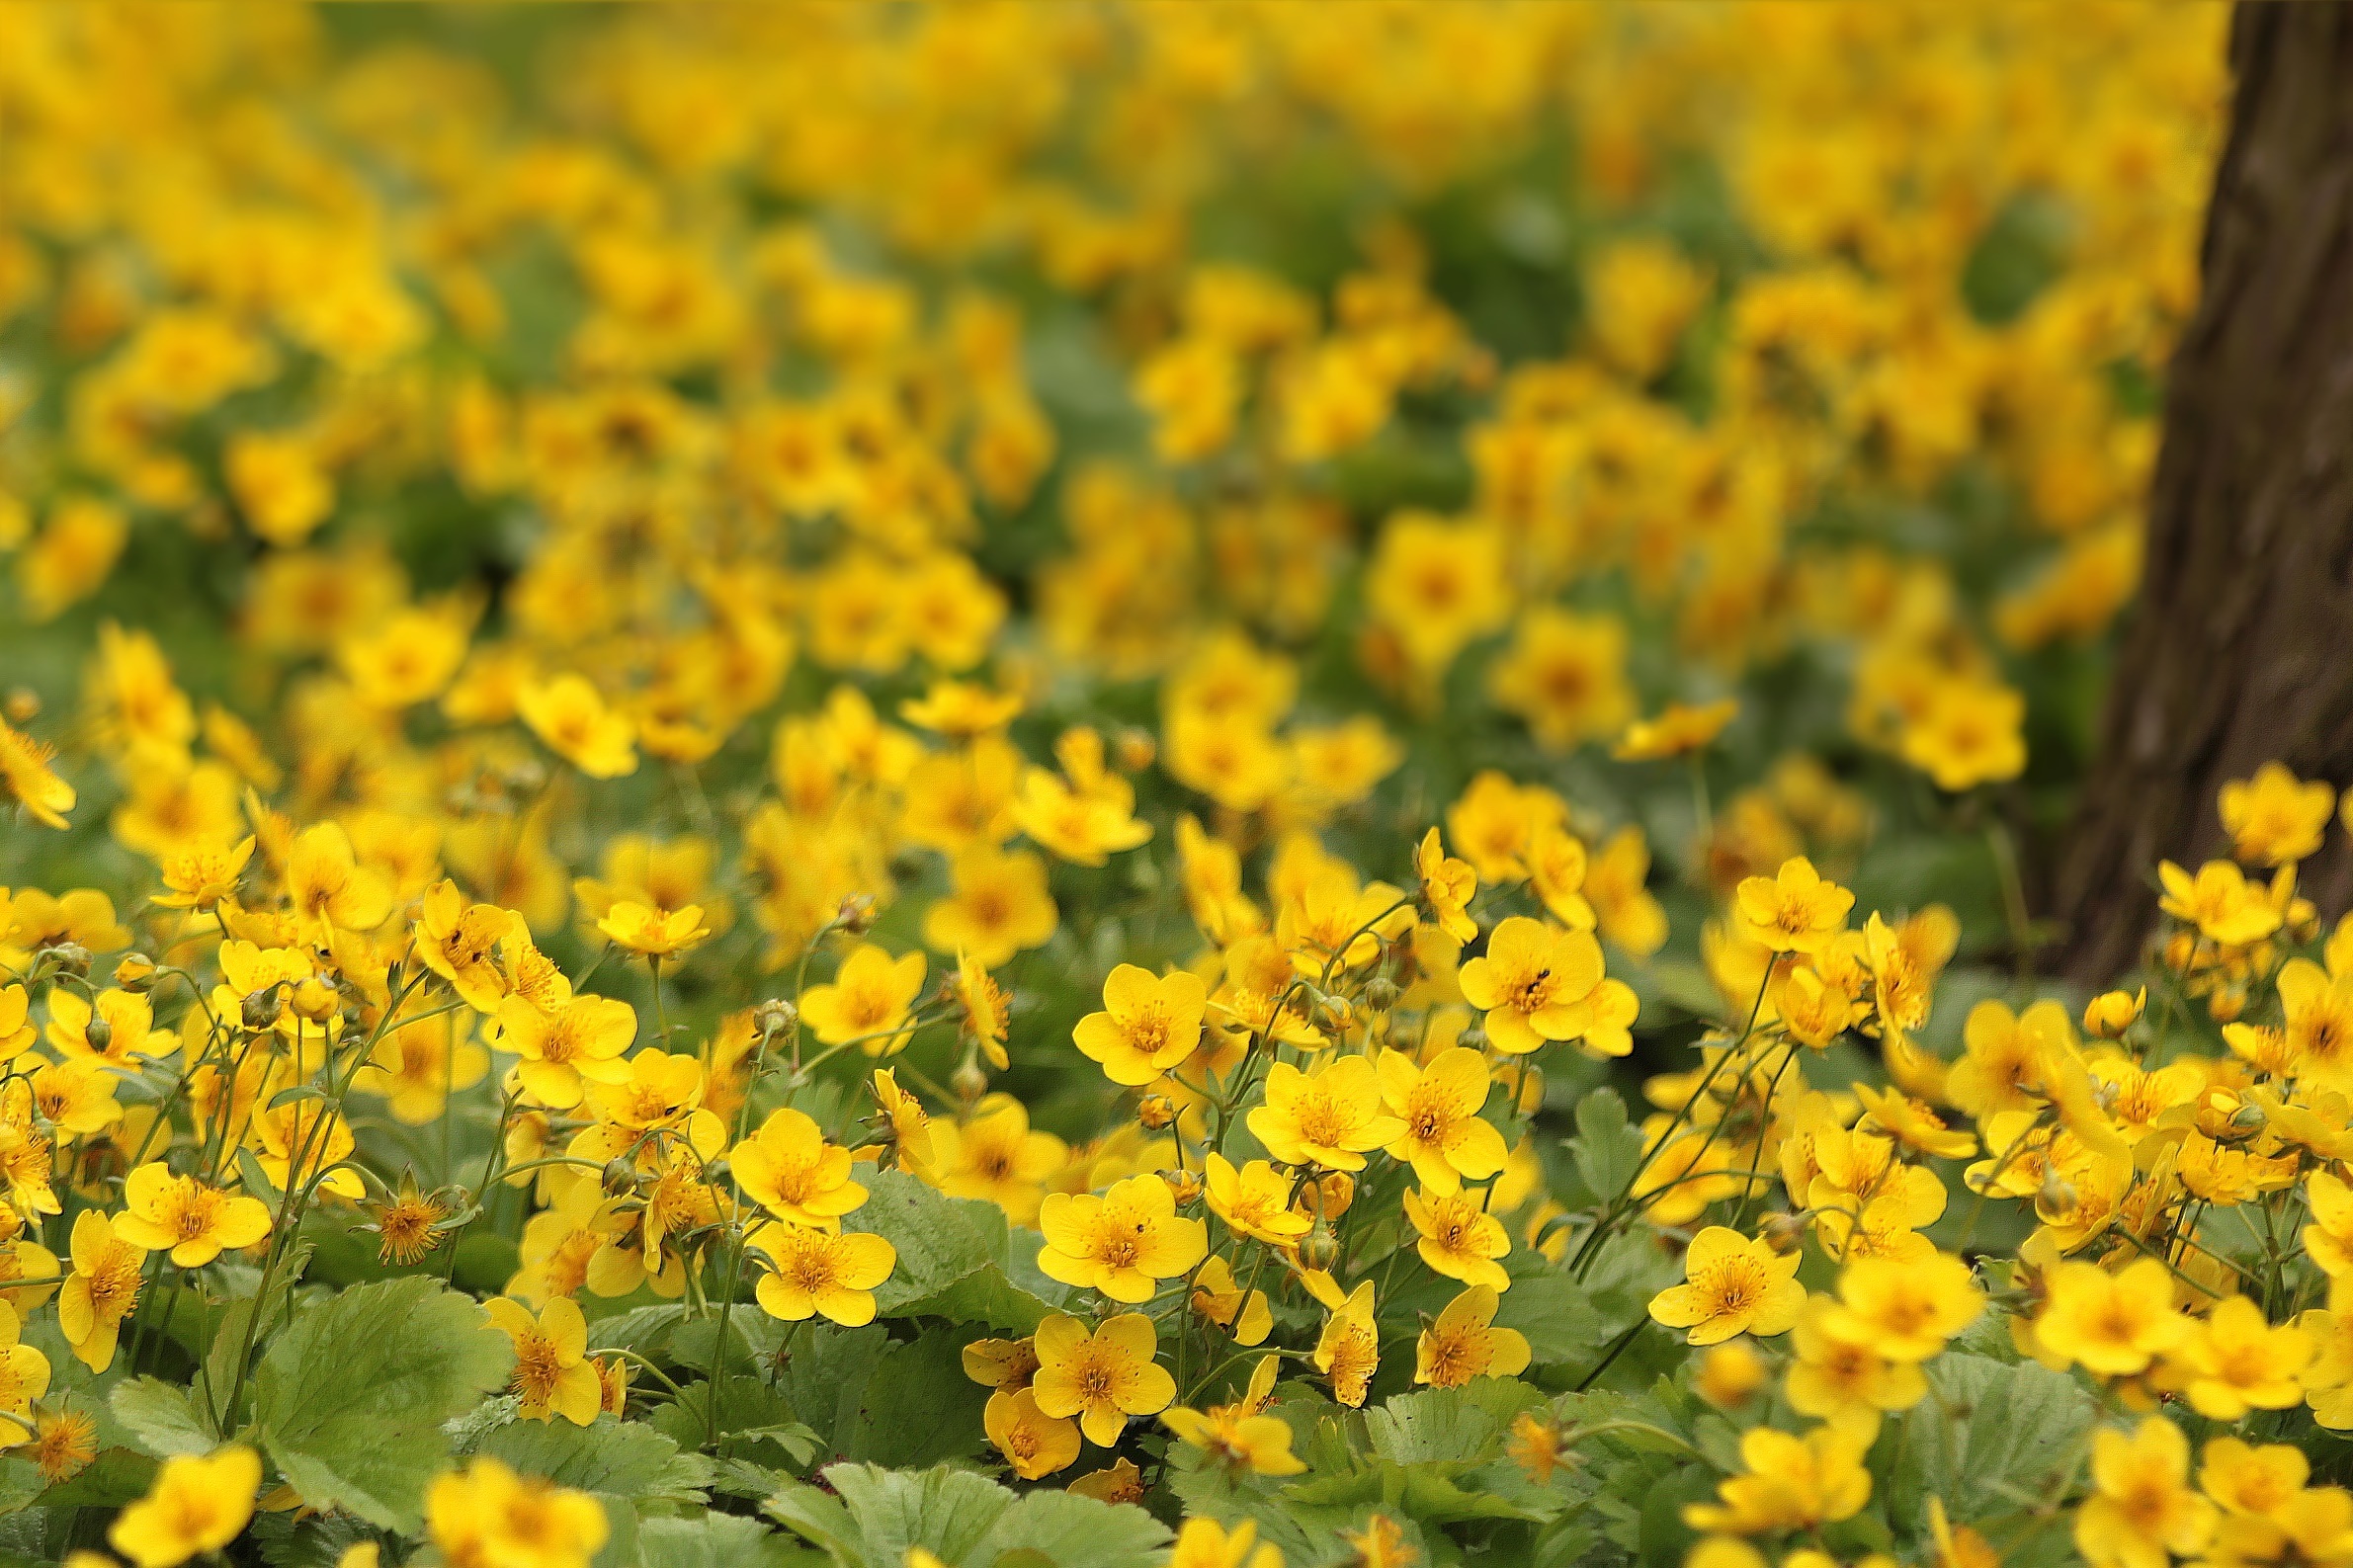
plant, field, meadow, prairie, sunlight, flower, yellow, flora, rapeseed, wildflower, flowers, buttercup, flower meadow, macro photography, flowering plant, daisy family, land plant